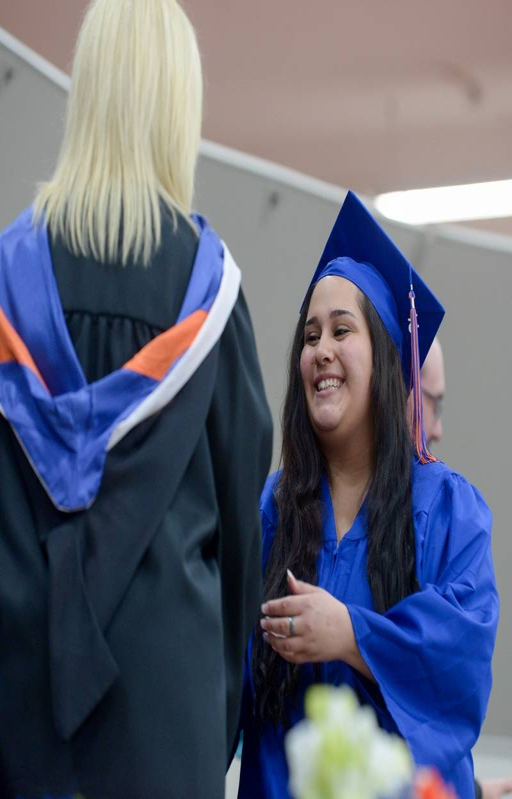
images from the graduation at the school .